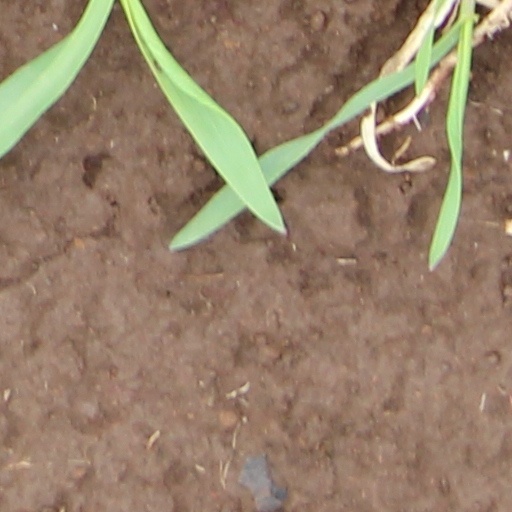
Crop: wheat